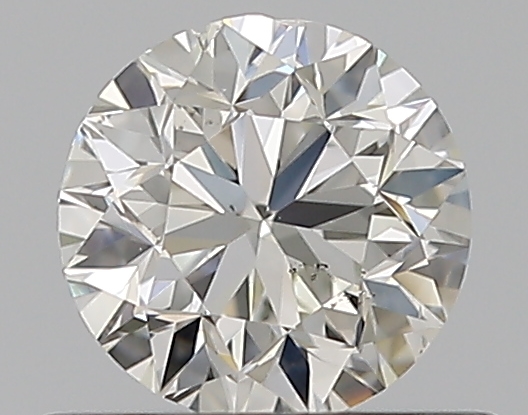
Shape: round
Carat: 0.5
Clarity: SI1
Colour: I
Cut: GD
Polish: VG
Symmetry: GD
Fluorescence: F
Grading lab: GIA
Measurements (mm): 4.86 x 4.93 x 3.25